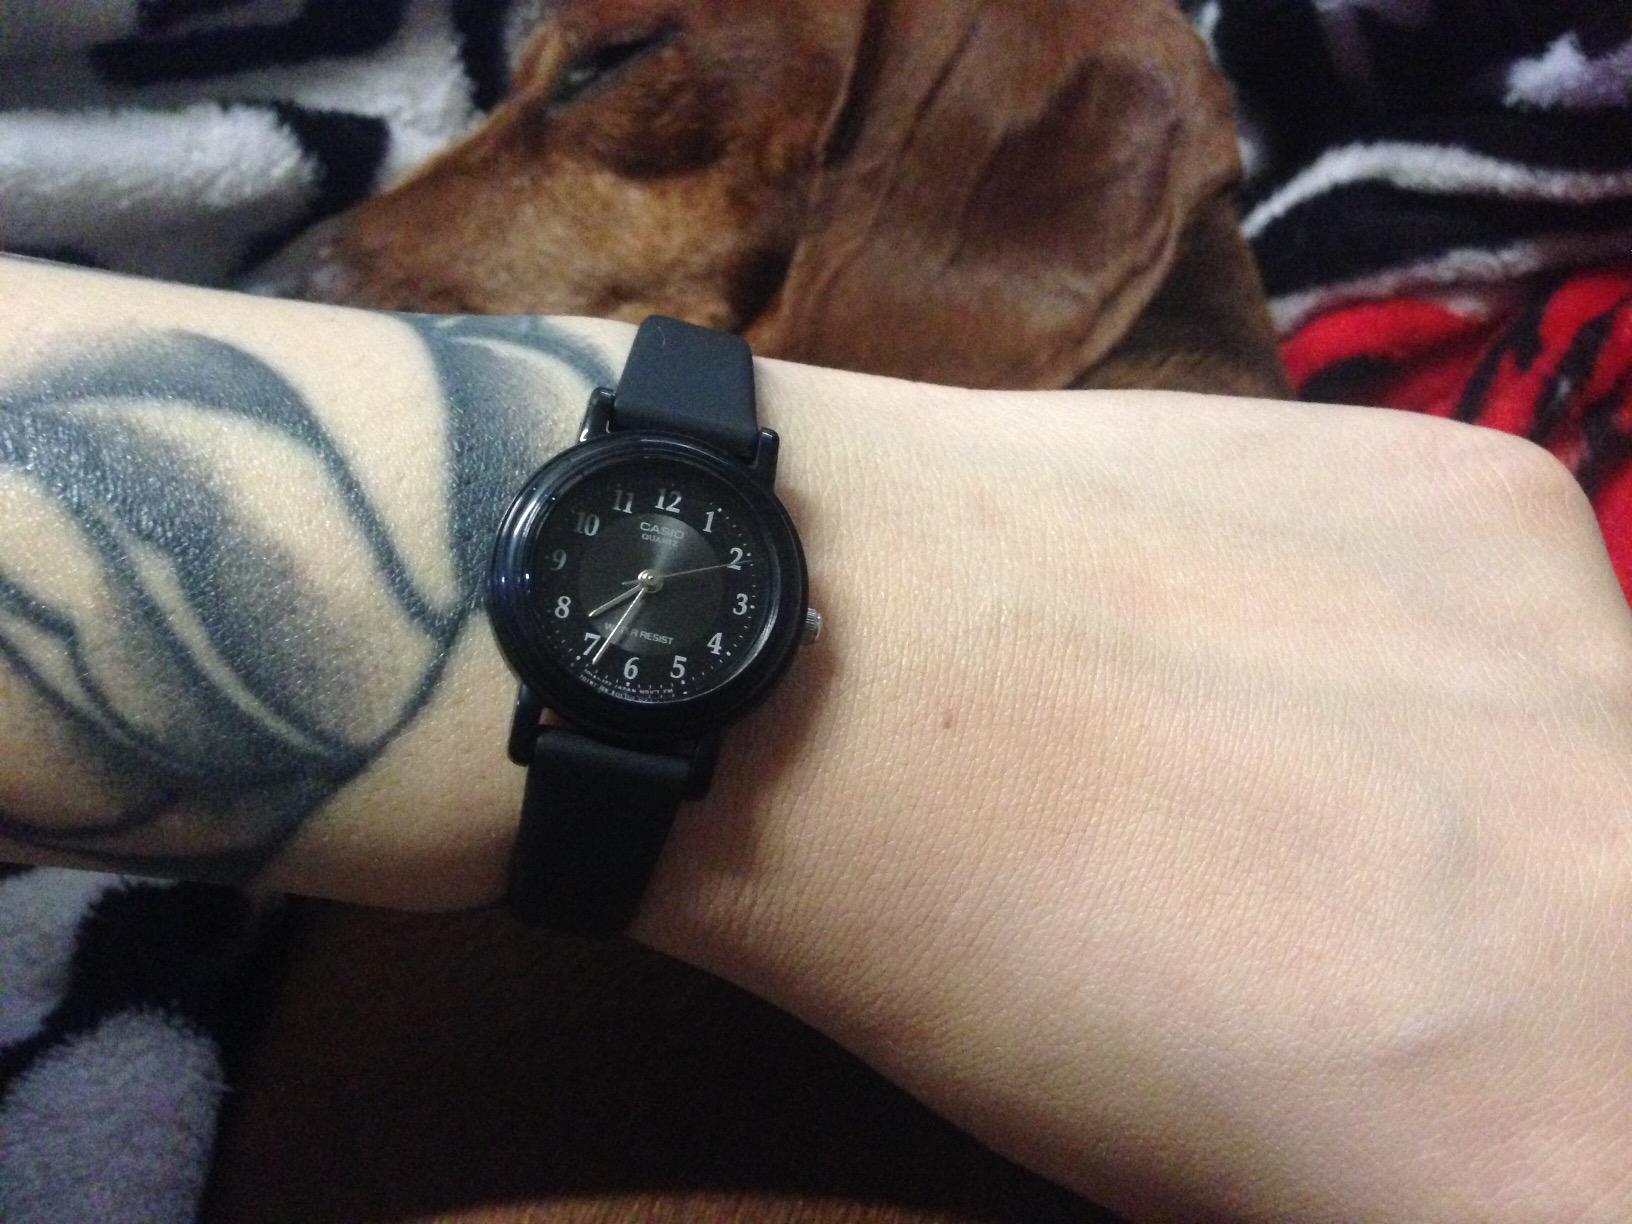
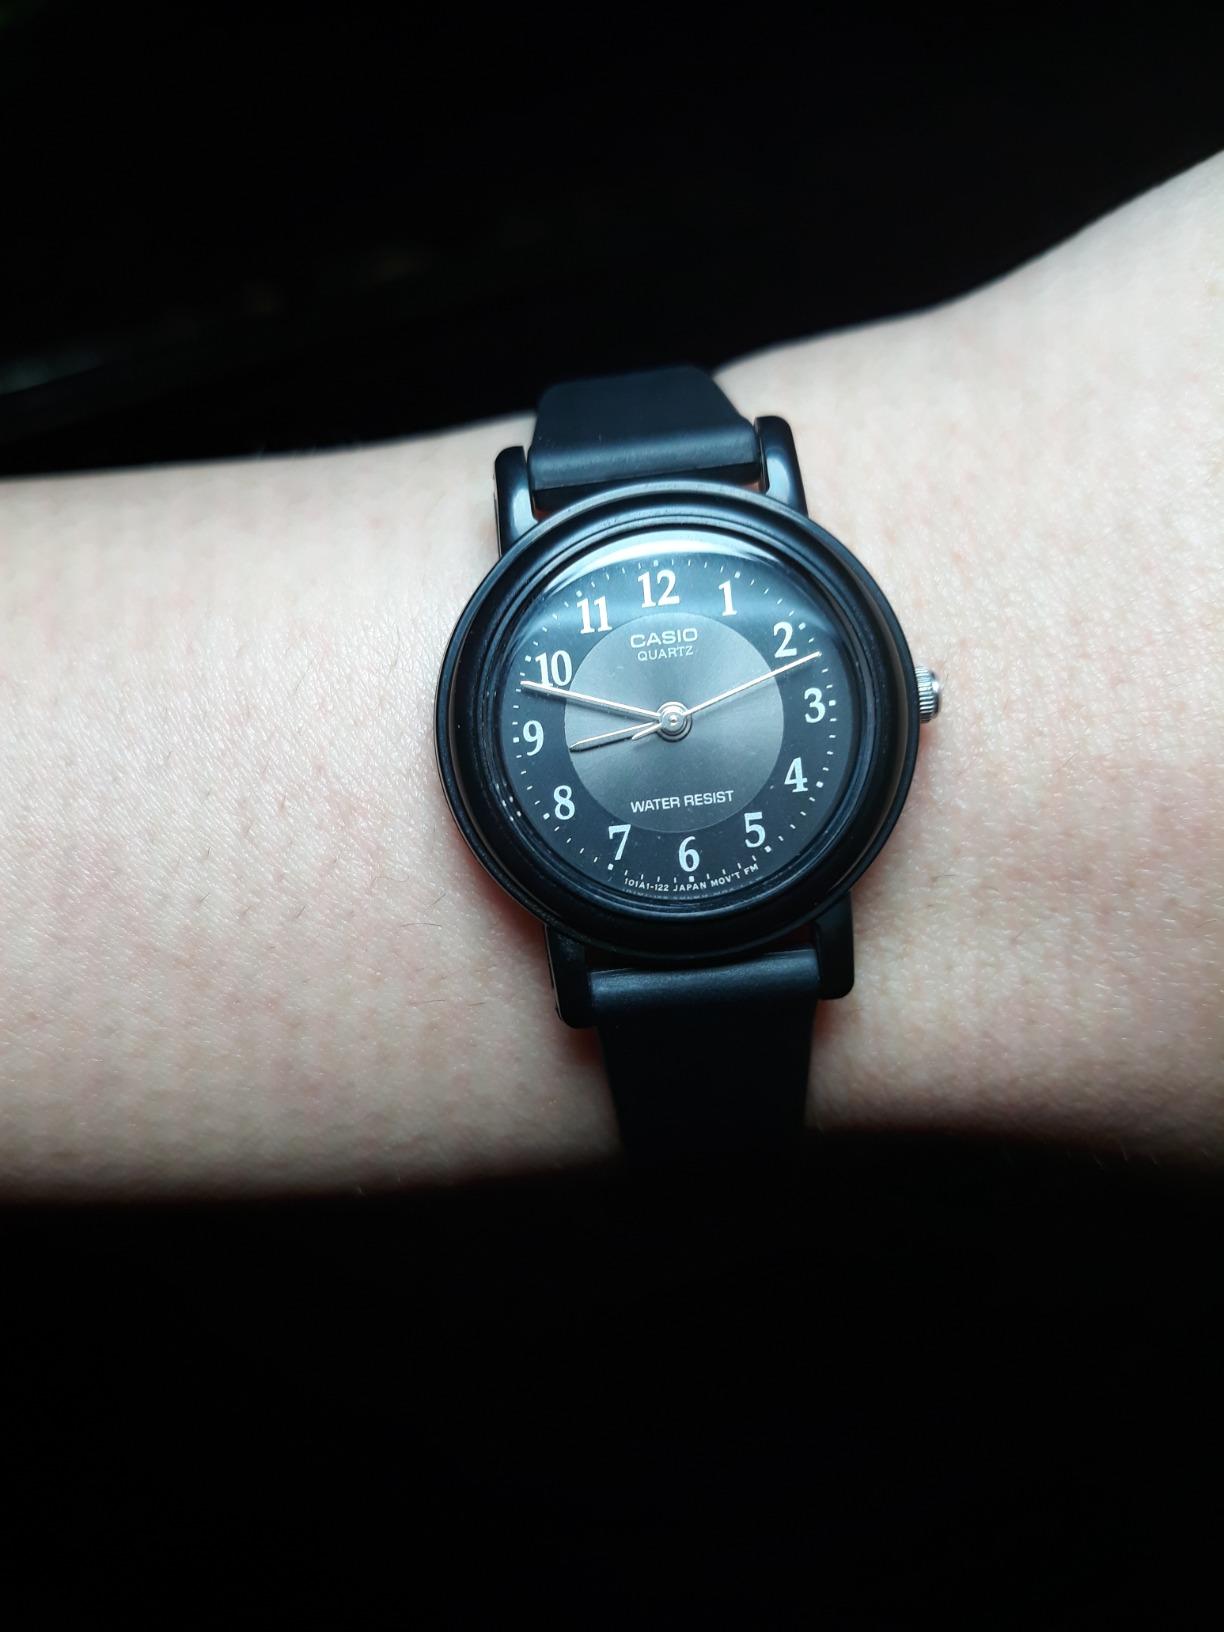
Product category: accessories_watch
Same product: yes